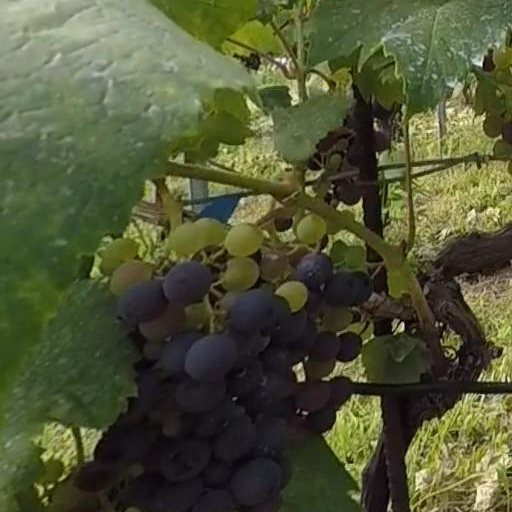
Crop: grape